Metal Slug 3

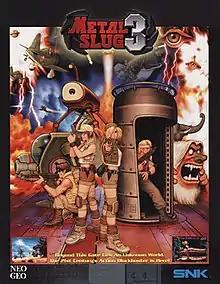
North American arcade flyer

is a run and gun video game developed by SNK. It was originally released in 2000 for the Neo-Geo MVS arcade platform as the sequel to "Metal Slug 2"/"Metal Slug X". The music of the game was developed by Noise Factory.